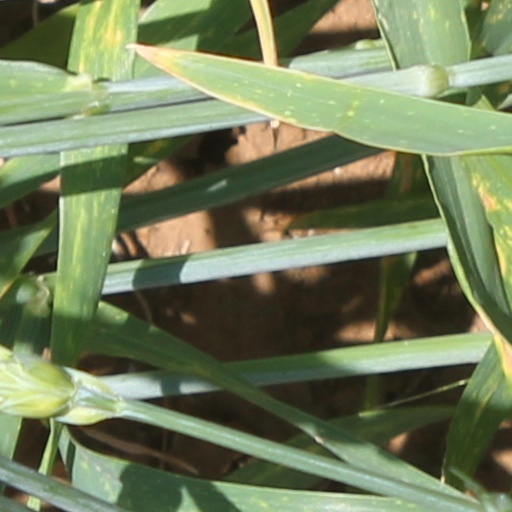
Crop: wheat